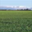
Label: plain